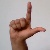
The image shows a hand gesture representing the letter 'L' in Indian Sign Language.